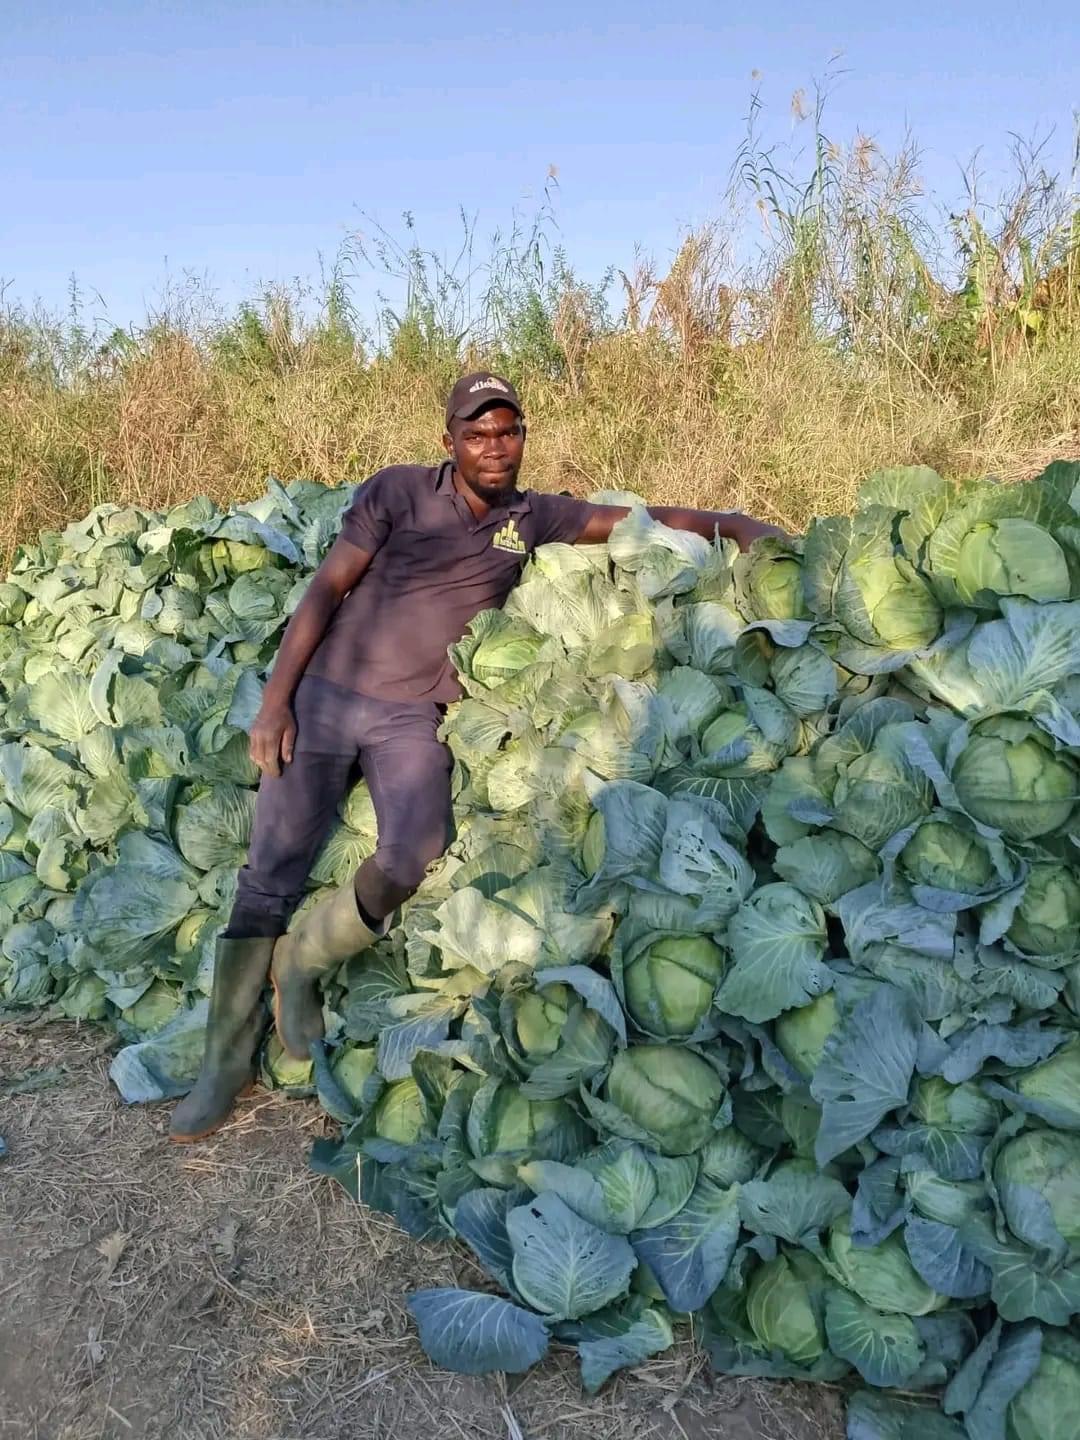
Kijana wa kiume akiwa amesimama ametulia kwenye lundo lililojaa kabichi alizovuna kutoka shambani, zikiwa zimenona na zimeiva tayari kupelekwa sokoni.